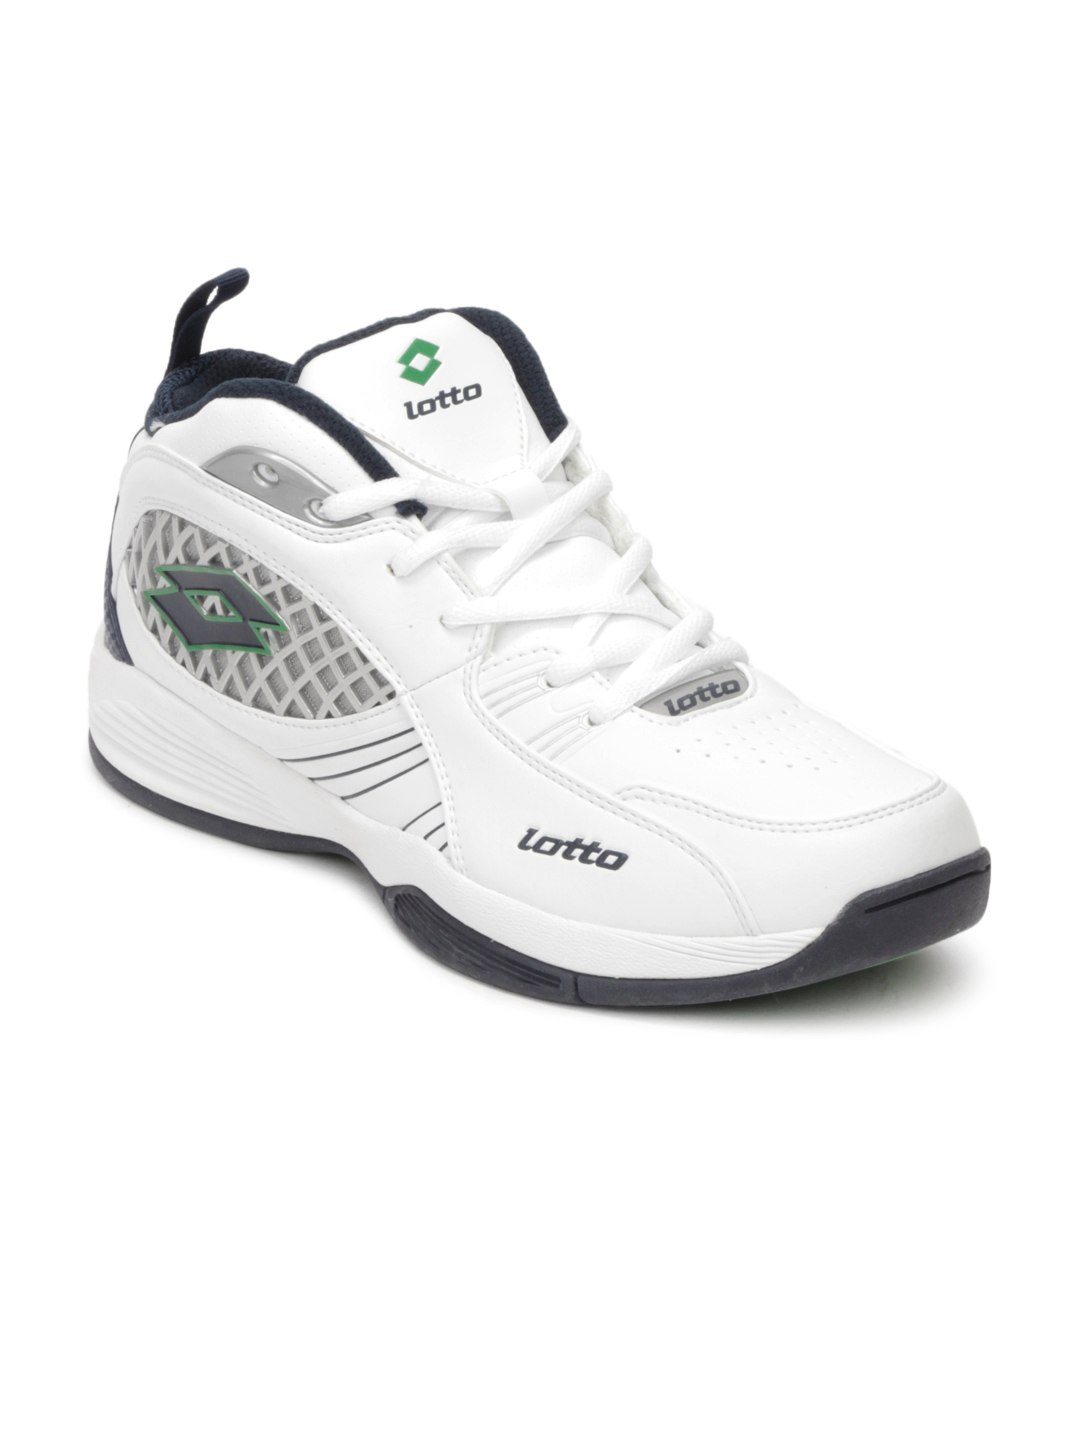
Lotto Men White Sports Shoes
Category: Footwear / Shoes / Sports Shoes
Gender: Men
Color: White
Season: Summer 2012
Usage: Sports